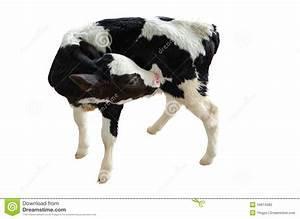
cow